Irene Marsh

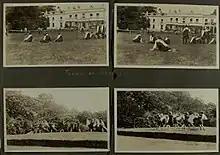
1924 images of IM Marsh's College in Liverpool

She bought land and Barkhill House outside the city centre in 1919 and she opened a junior section in 1920. She remained ambitious for her college and in 1936 the first three of her students were awarded a diploma in the theory and practice of physical education by London University.